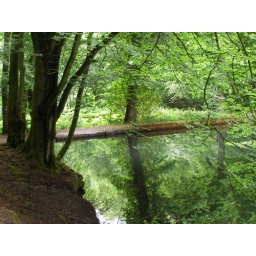
trees reflected in the water